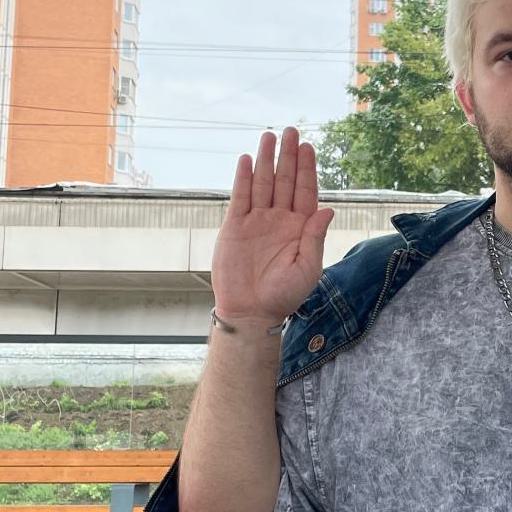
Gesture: stop